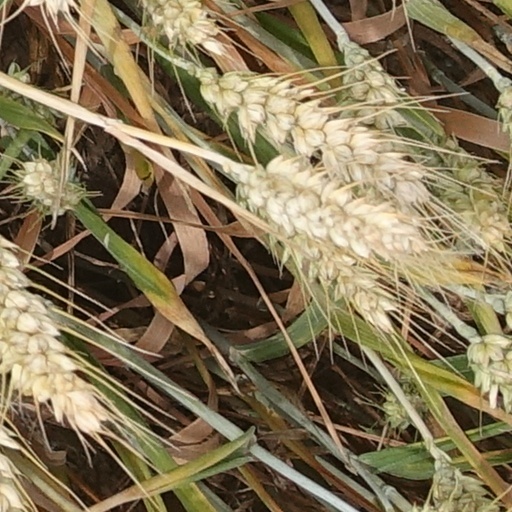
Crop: wheat